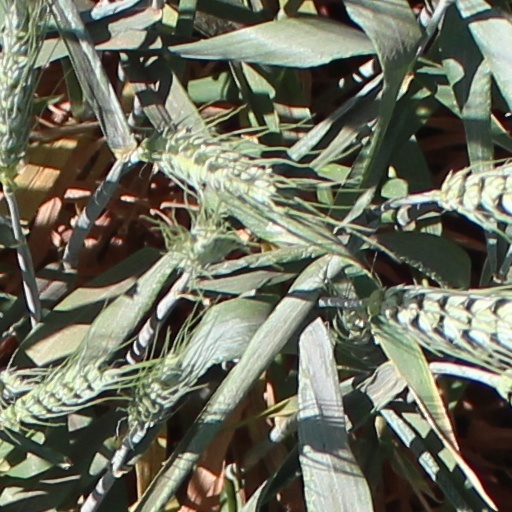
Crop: wheat